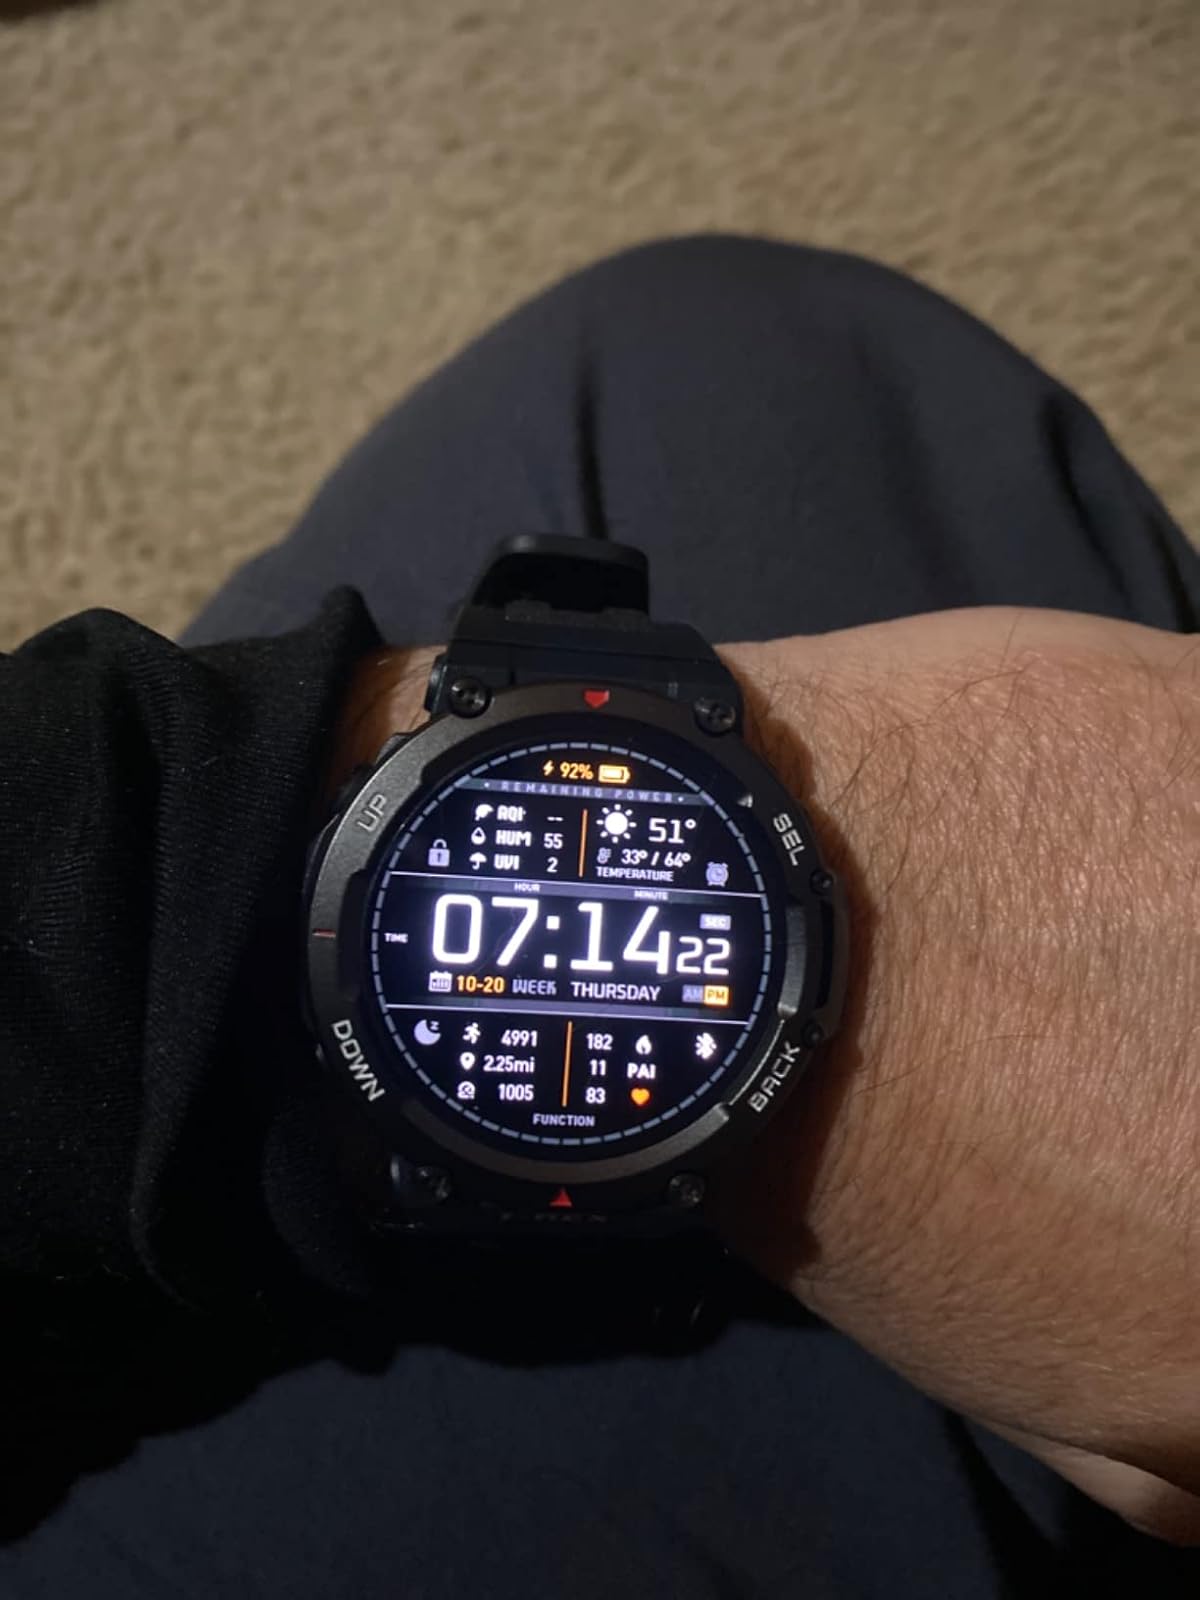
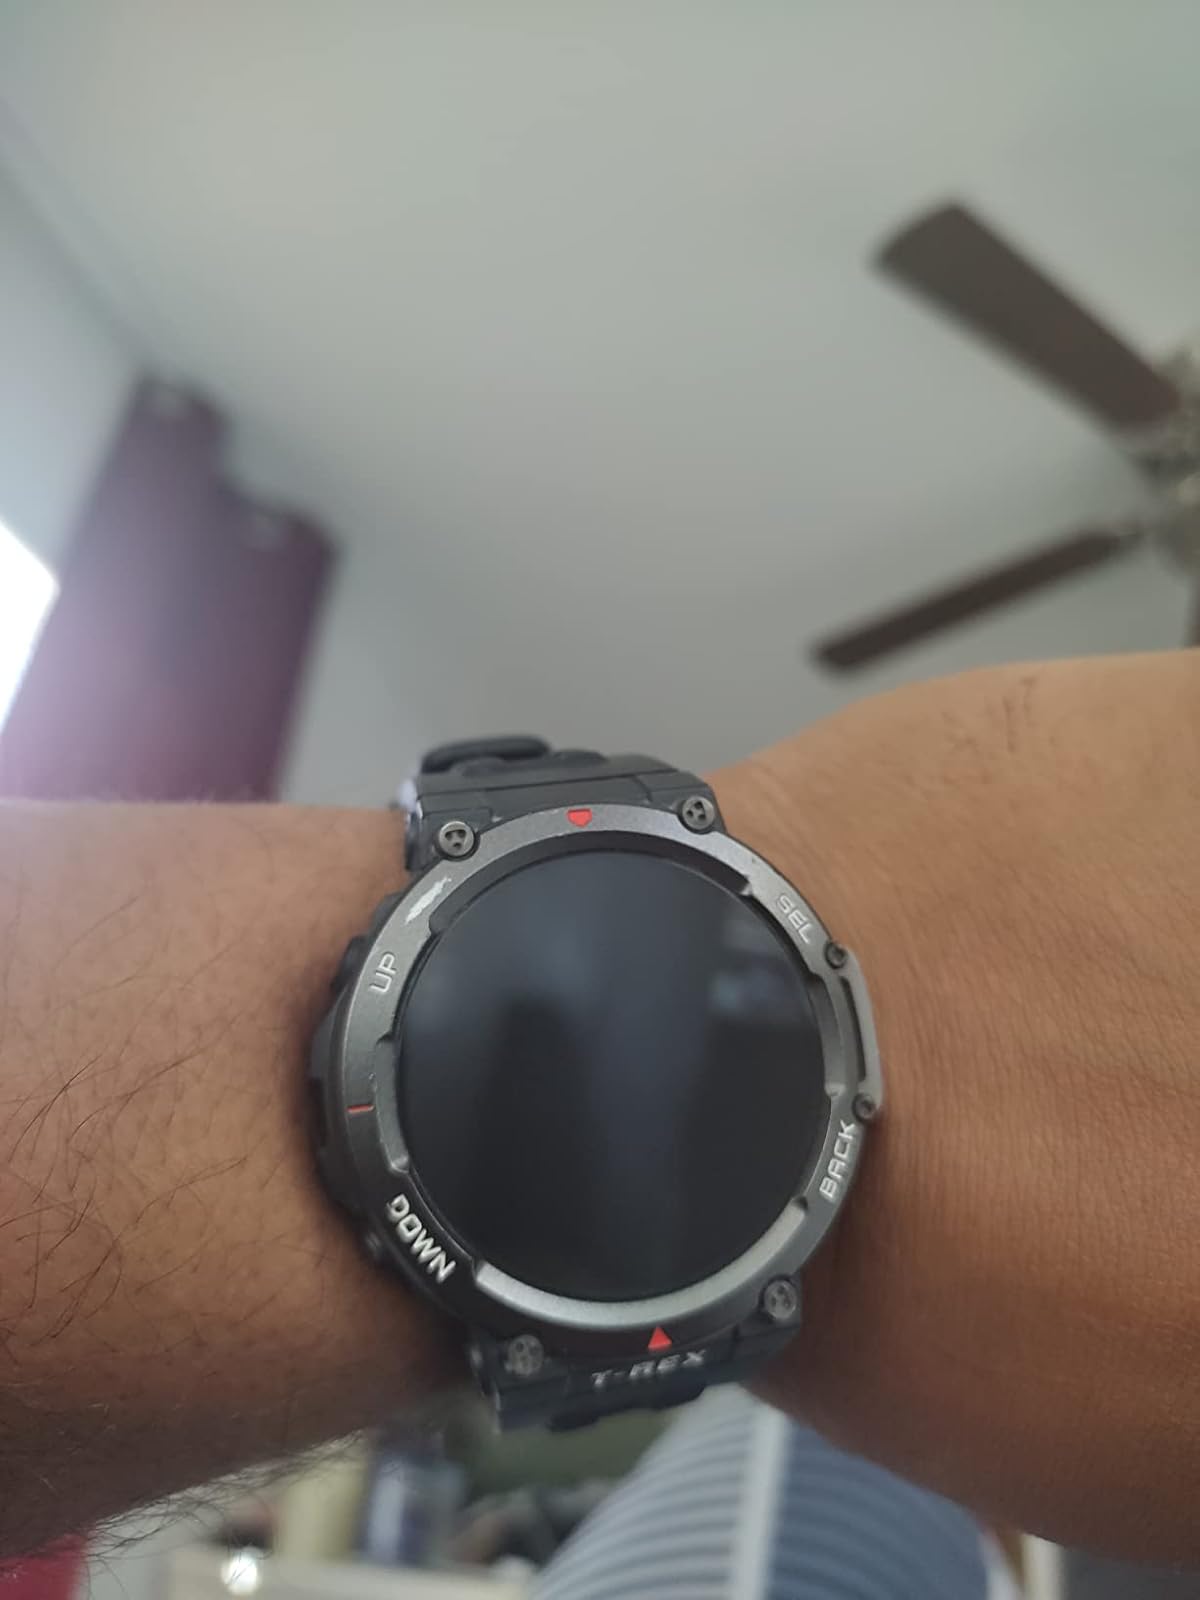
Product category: smartwatch
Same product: yes